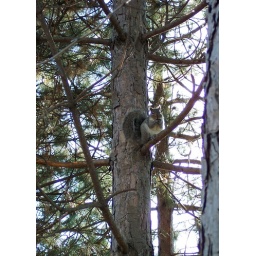
Squirrel enjoying a treat in a pine tree on campus.